Casa Vicens

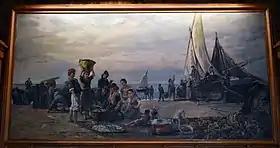
"Customs scene"

Next to the dining room is the smoking room (10 m), one of the most special rooms in the house, with a partitioned vault covered with a ceiling of Islamic style muqarnas in the shape of stalactites made of polychrome plaster, that show palm leaves and clusters of dates. The walls are lined with papier mâché tiles in shades of gold, blue, and green, as well as a blue and ochre-coloured wardrobe with oil-painted red and yellow roses. These papier mâché tiles were made by Hermenegild Miralles, one of Gaudí’s clients, for whom he built the entrance gateway to the Miralles estate. This room has a wooden door that gives access to the garden, made with a Chinese-style lattice. It was furnished with a folding coffee table and low stools and had a hookah for smoking tobacco. The Jover family added an Islamic style lamp, of translucent glass with Arabic letters, which was removed in 2020 during the restoration process, as it did not belong to Gaudí’s original project.